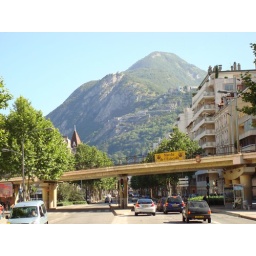
Cours Jean Jaures with Estacade market bridge and the Bastille in the background